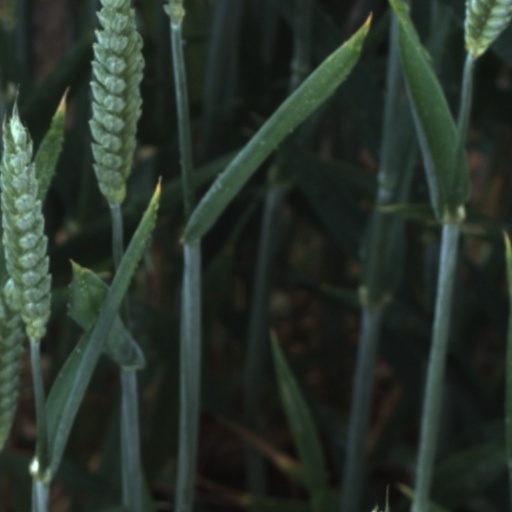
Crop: wheat